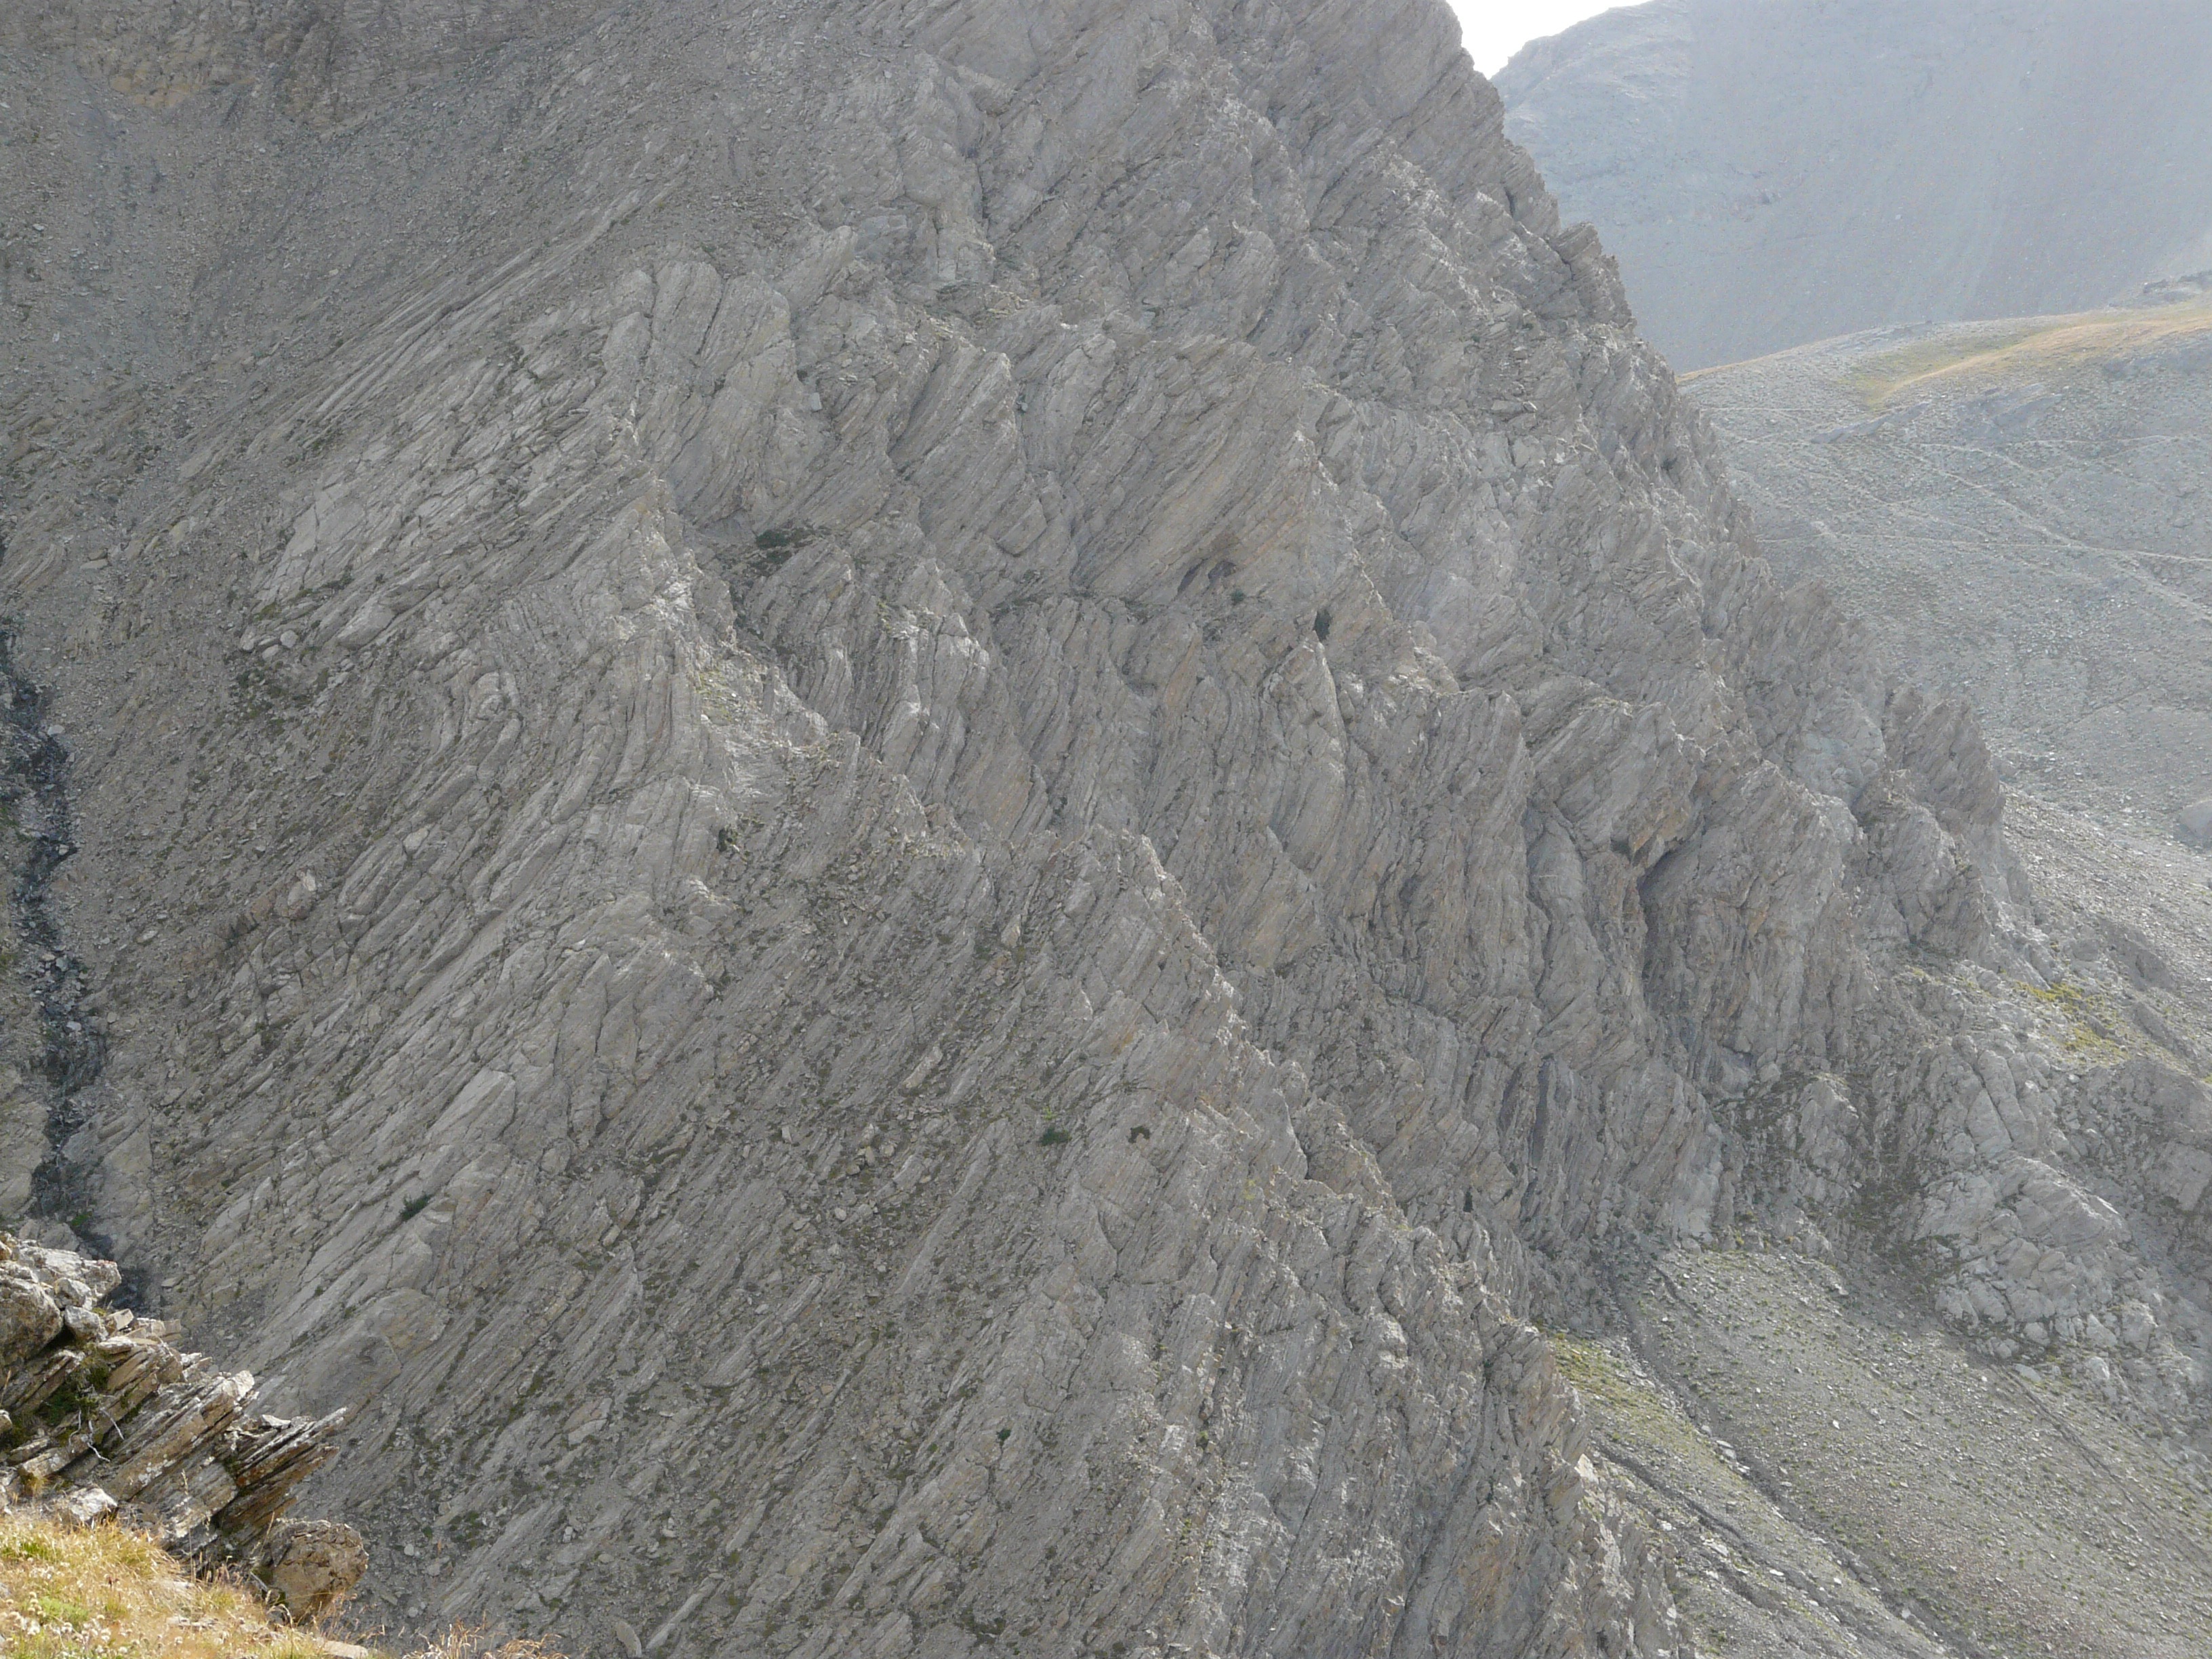
landscape, nature, rock, mountain, valley, mountain range, soil, ride, terrain, material, ridge, geology, alps, badlands, plateau, quarry, wadi, bedrock, moraine, mound, landform, volcanic crater, mountain pass, mercantour, mountainous landforms, geological phenomenon, rockfall, allos lake, mont pelat